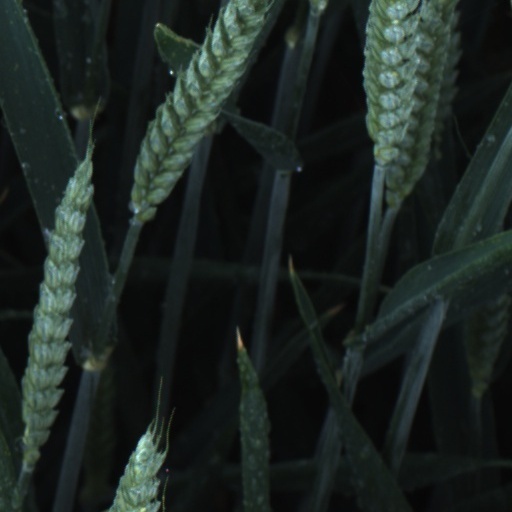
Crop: wheat